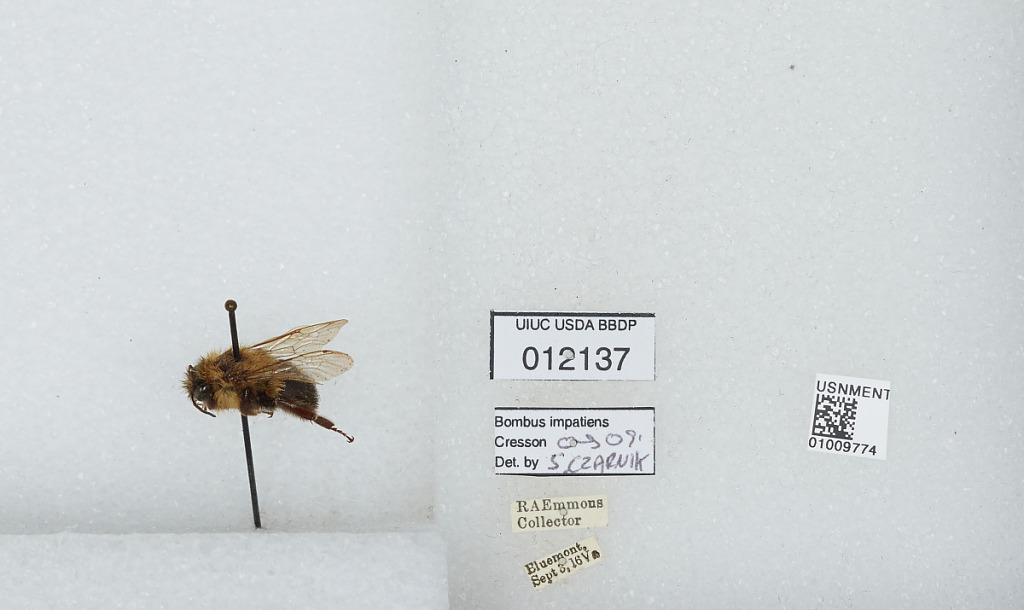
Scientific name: Bombus (Pyrobombus) impatiens Cresson
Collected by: R. Emmons
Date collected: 1916-9-3
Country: United States
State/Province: Virginia
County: Loudoun
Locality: Bluemont
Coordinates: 39.1108, -77.8333
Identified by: Czarnik, S.